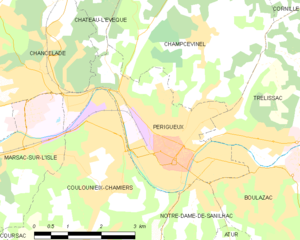
Périgueux est une commune française, la plus peuplée du Périgord, située dans le centre-est de la région Nouvelle-Aquitaine. Chef-lieu du département de la Dordogne depuis 1791, la commune compte 29 966 habitants en 2017, pour une aire urbaine totalisant plus de 103 000 habitants la même année. L'unité urbaine de Périgueux est la 96ᵉ unité urbaine la plus peuplée de France.